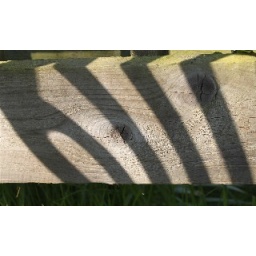
Shadow of a plastic garden chair against the garden trellis.Web IMG_5230